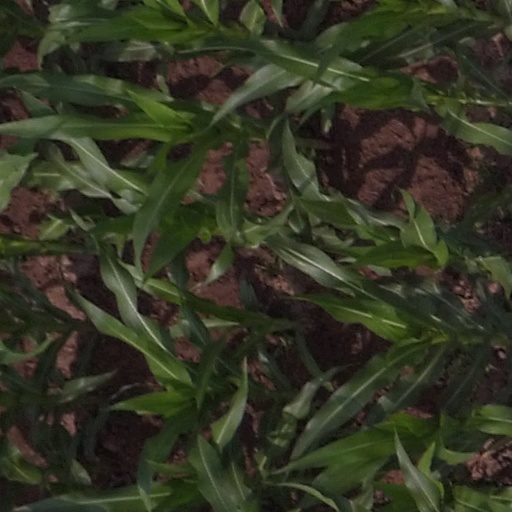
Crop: maize; corn